2023 vote of no confidence in the government of Pedro Sánchez

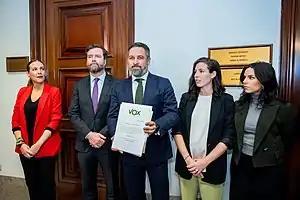
Leader of Vox Santiago Abascal in the Congress of Deputies on 27 February 2023, submitting the required signatures to table the motion of no confidence.

Aside of the governing parties—the Spanish Socialist Workers' Party (PSOE) and Unidas Podemos—it was received with the opposition from Republican Left of Catalonia (ERC), the Basque Nationalist Party (PNV), EH Bildu, Together for Catalonia (JxCat), the Catalan European Democratic Party (PDeCAT), Más País, Commitment Coalition (Compromís), New Canaries (NCa), the Galician Nationalist Bloc (BNG) and Teruel Existe (TE). The leader of the Regionalist Party of Cantabria (PRC) and president of Cantabria, Miguel Ángel Revilla, announced that his party would not support a motion of no confidence on Sánchez's government. Citizens (CS) also announced its "No" vote to the motion, branding it as "useless as an option to guarantee progress, freedom and equality" of the Spaniards.